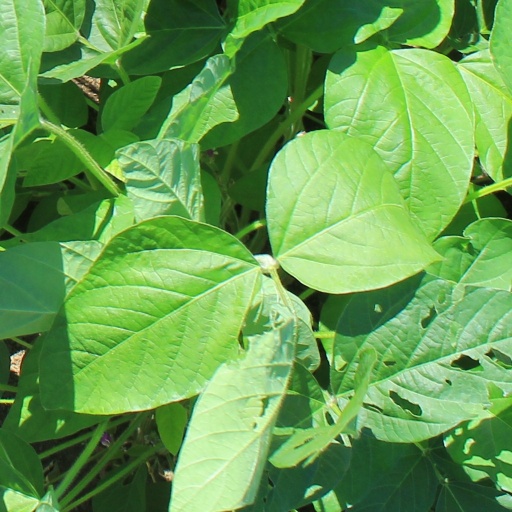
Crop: soybean